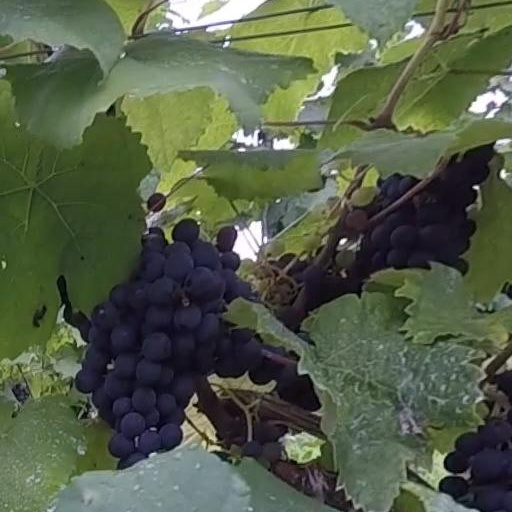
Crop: grape